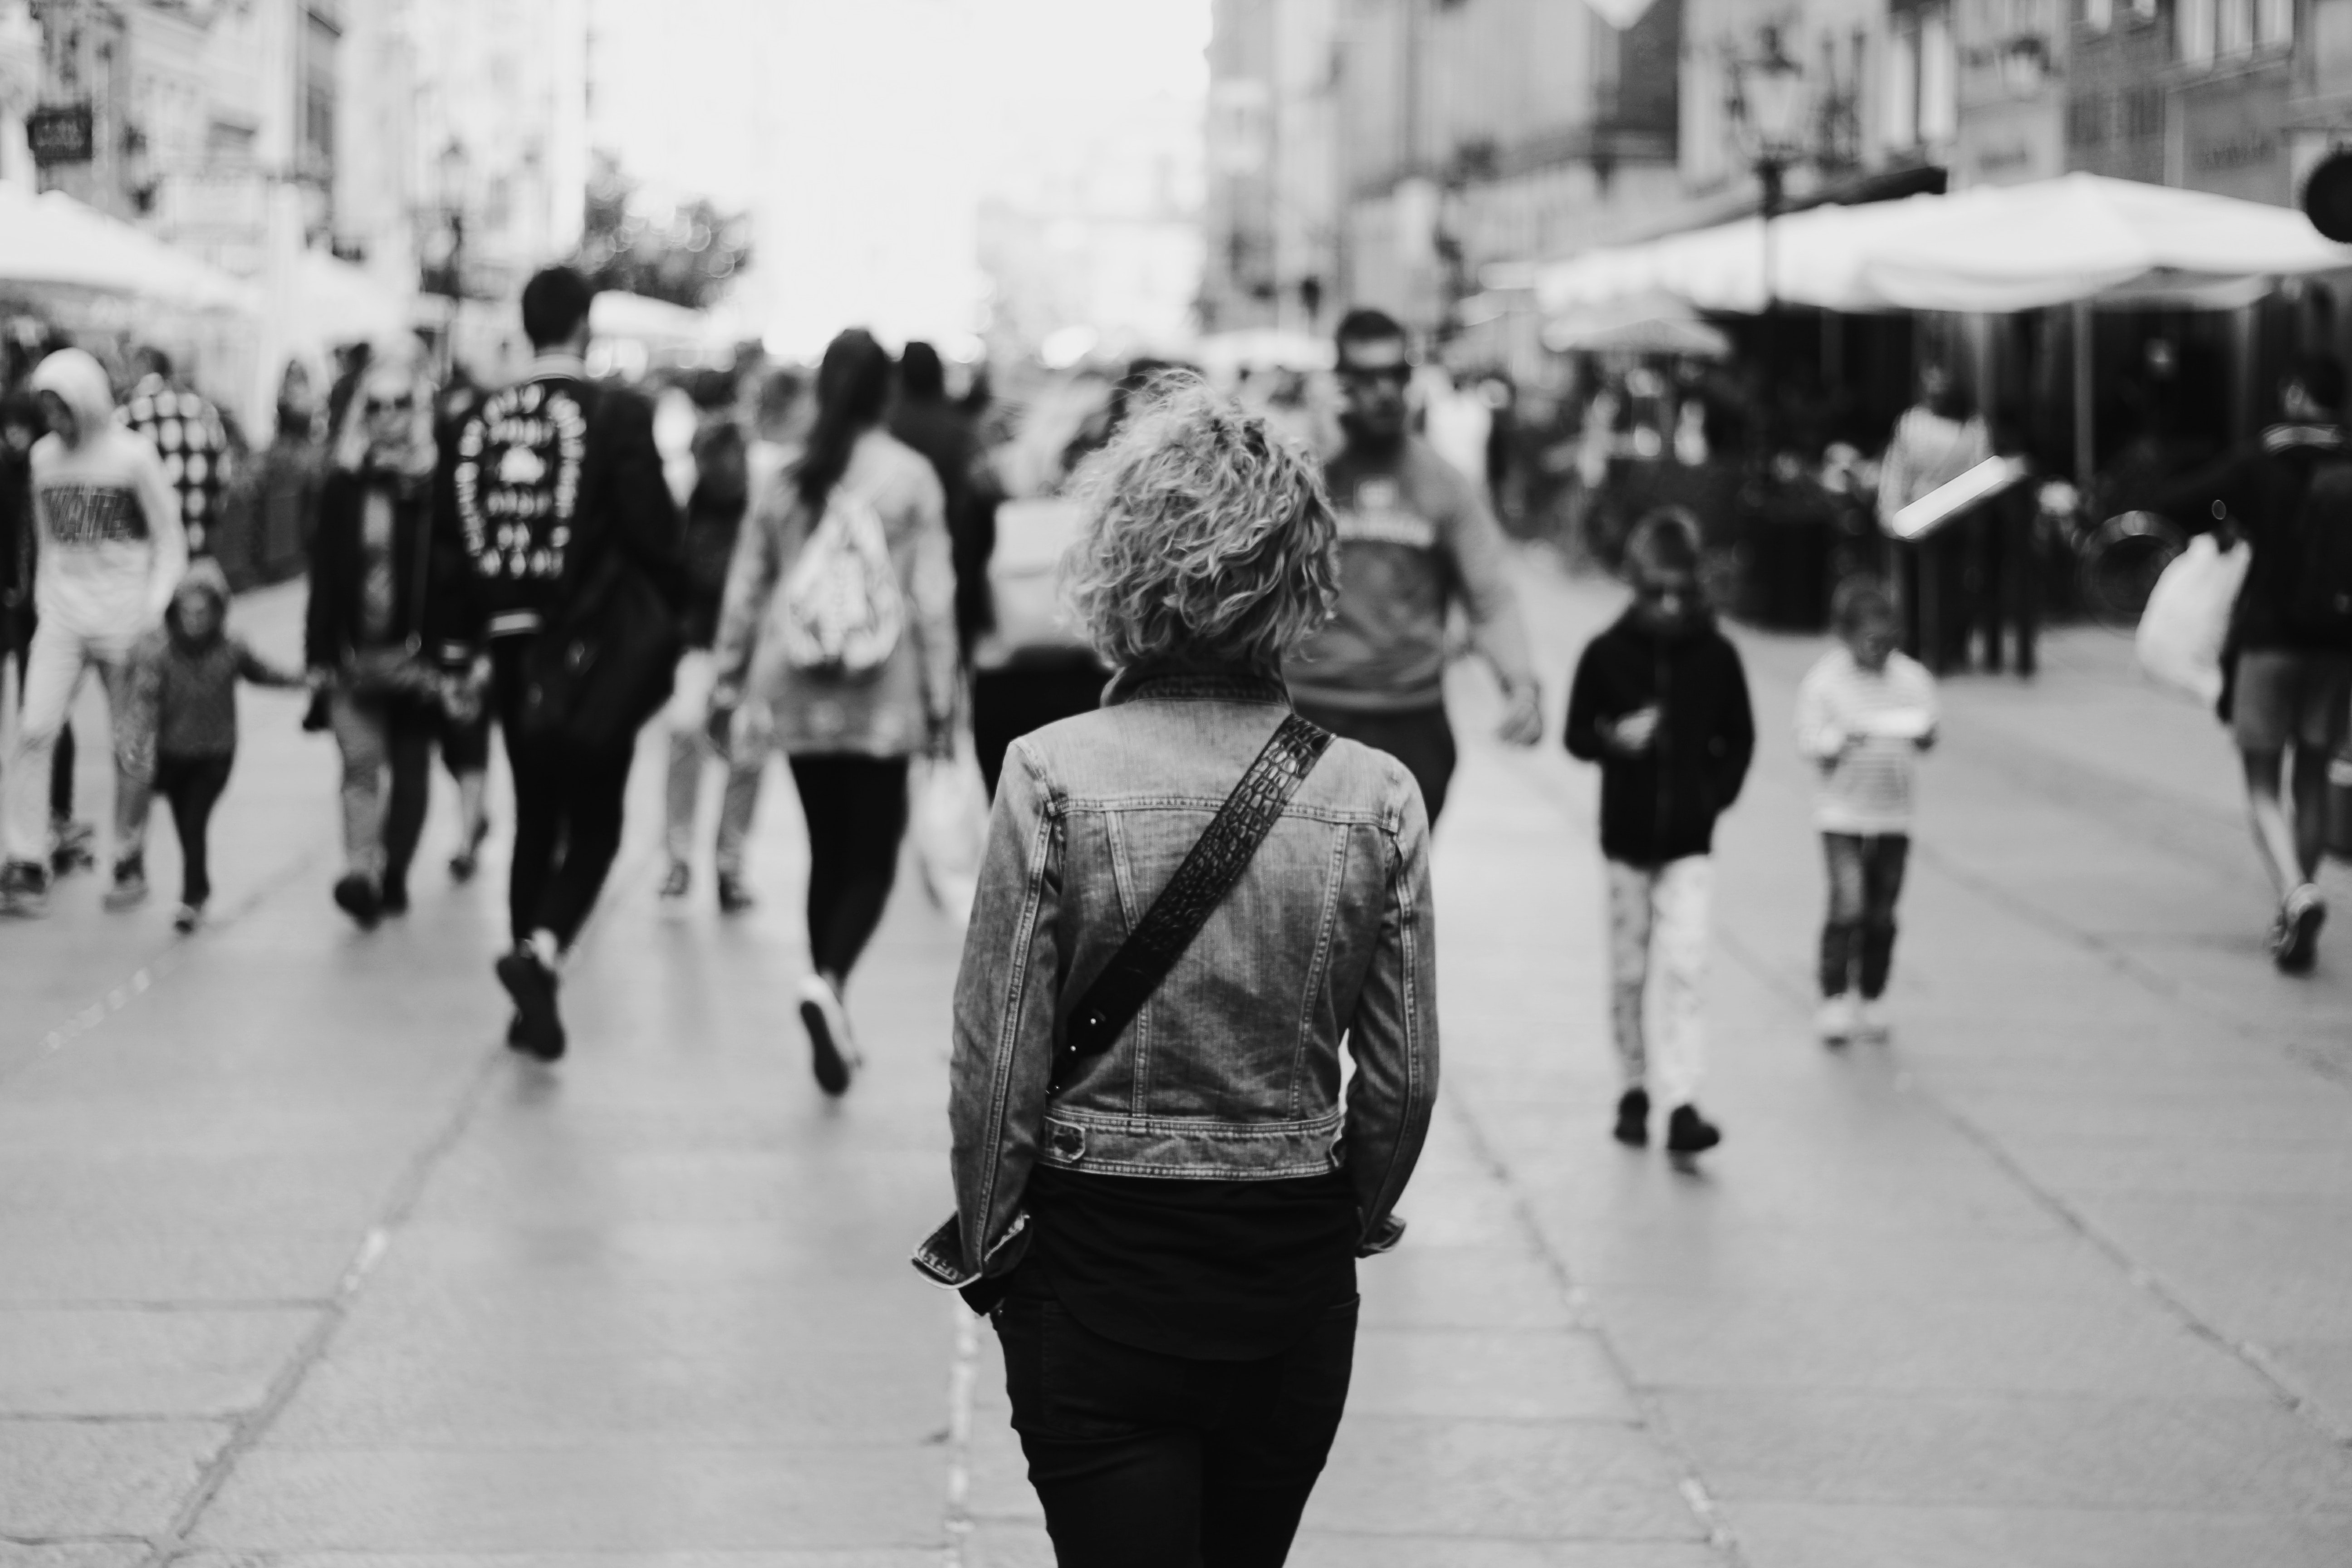
white, black and white, black, people, photograph, monochrome, monochrome photography, street, pedestrian, standing, snapshot, urban area, crowd, walking, photography, human, infrastructure, city, road, style, downtown, tourism